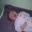
Label: baby